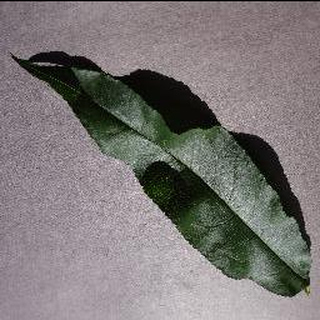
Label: healthy_peach